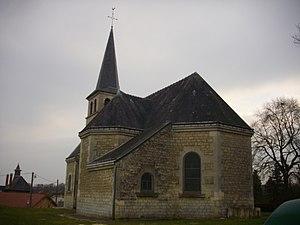
Église de Thil (Marne, France)